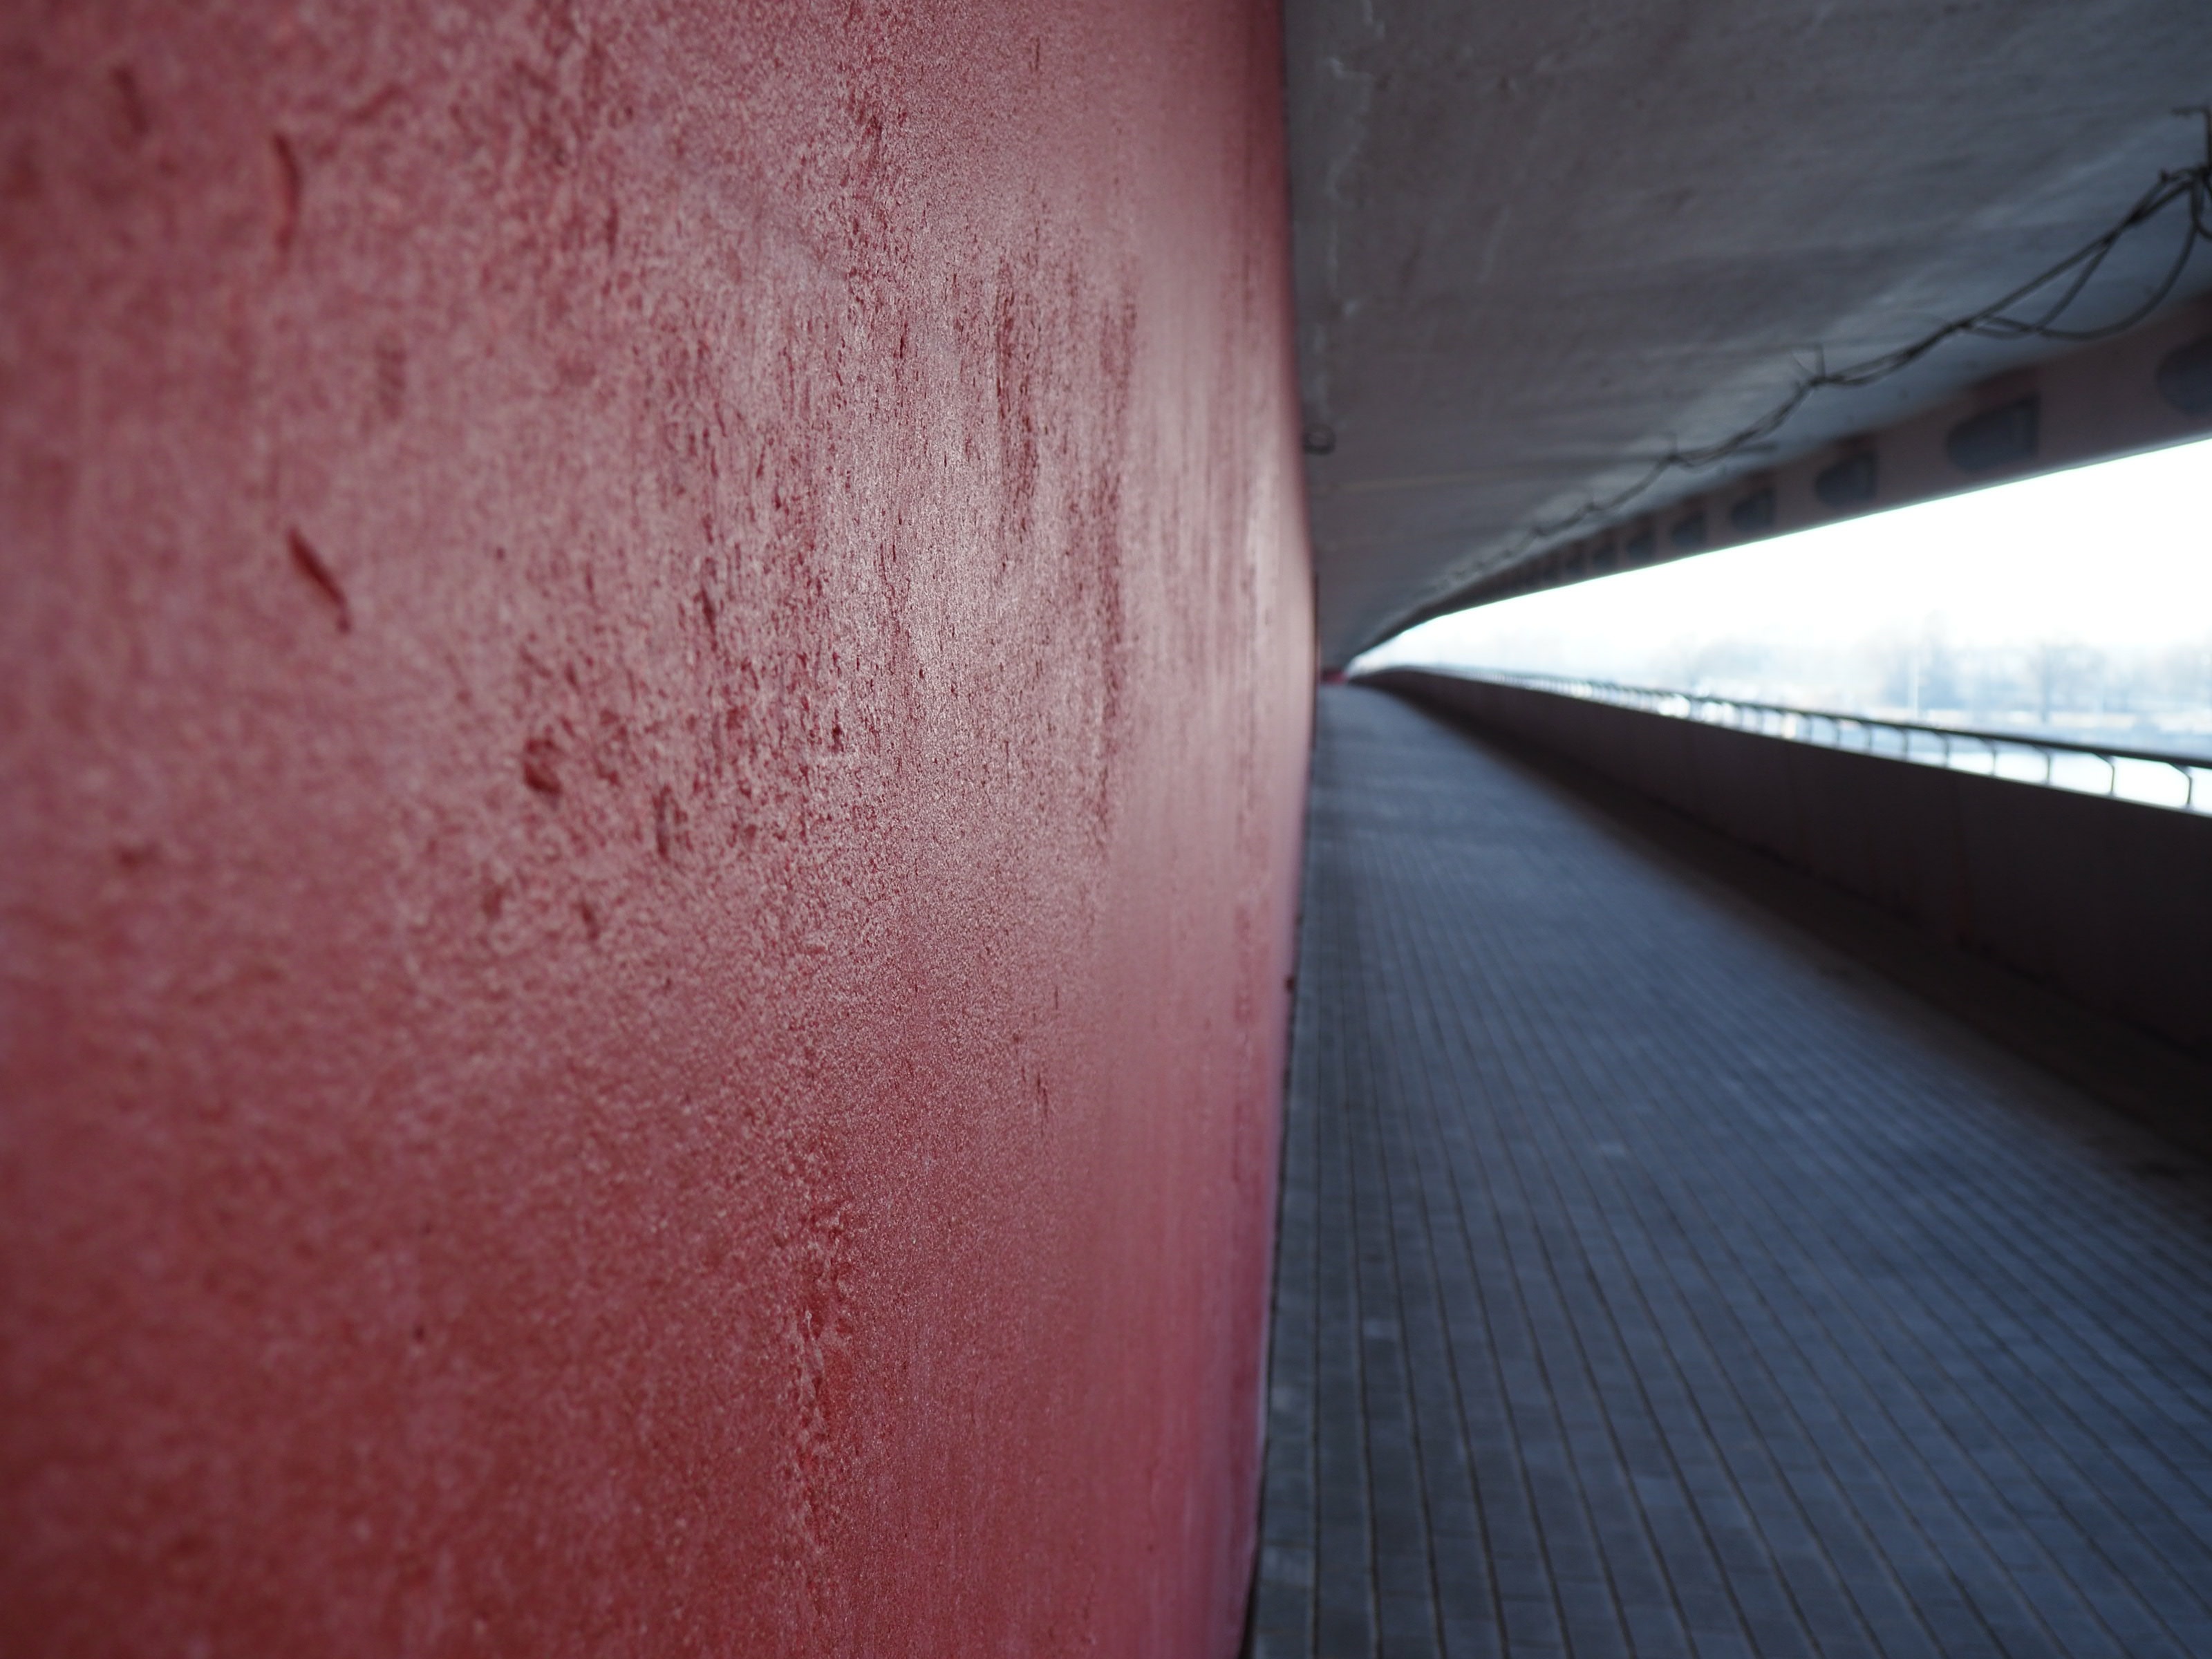
wood, white, floor, line, red, color, blue, close up, eye, skin, organ, flooring